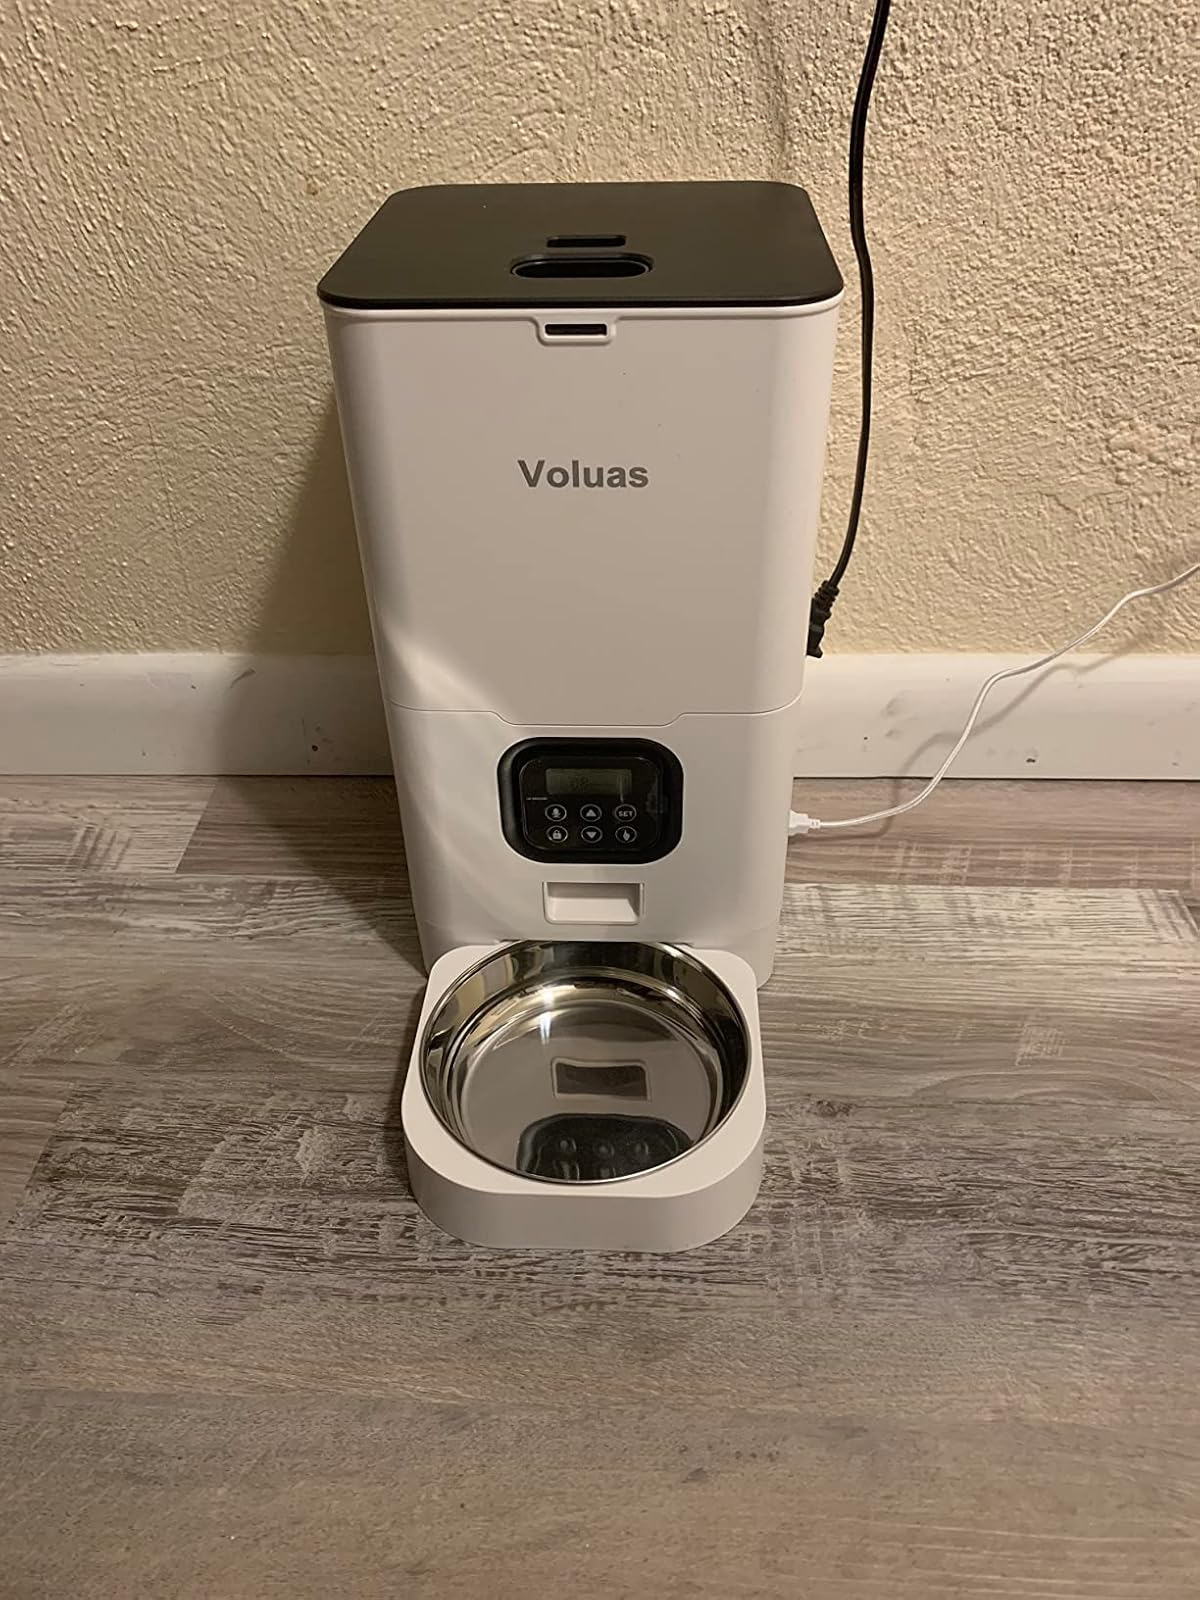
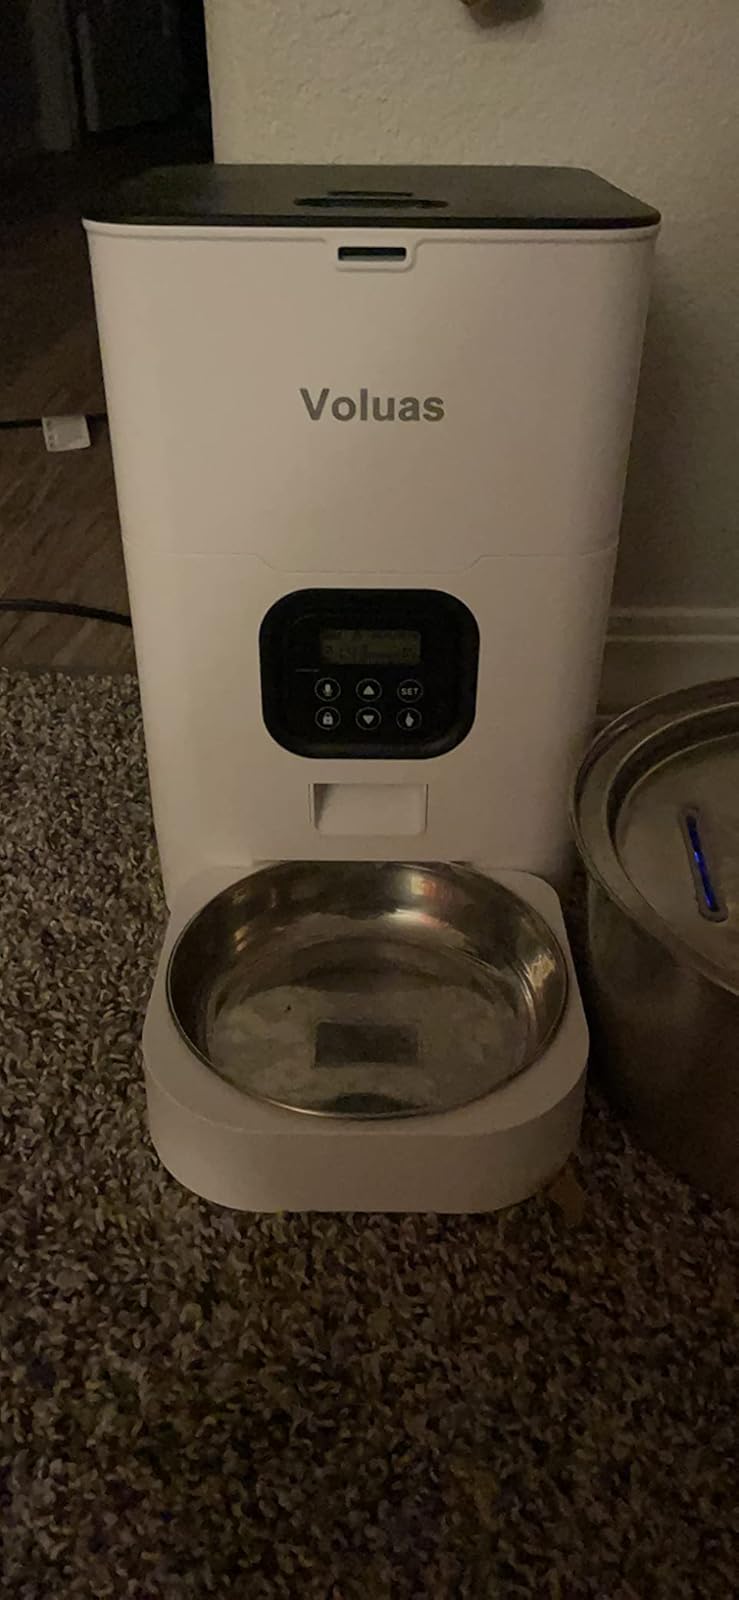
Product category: items_feeder
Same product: yes